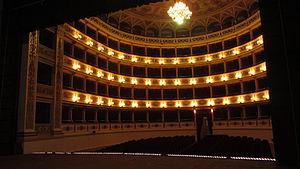
Teatro Nuovo, en français « théâtre nouveau », désigne une salle de spectacle le plus souvent destinée à la représentation d’opéras.